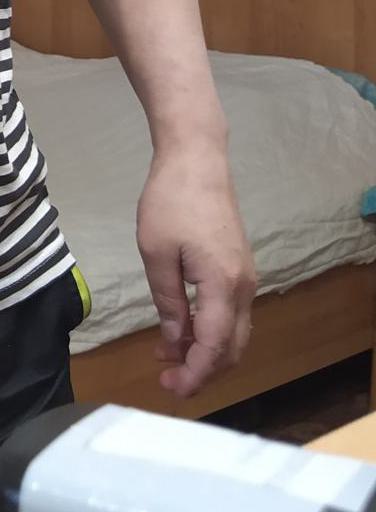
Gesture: no_gesture